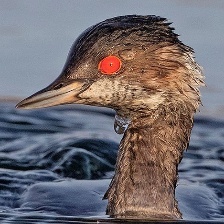
Species: BLACK-NECKED GREBE
Scientific name: PODICEPS NIGRICOLLIS